Somatotopic arrangement

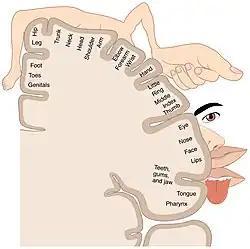
Precentral gyrus sensory homunculus

Somatotopy is the point-for-point correspondence of an area of the body to a specific point on the central nervous system. Typically, the area of the body corresponds to a point on the primary somatosensory cortex (postcentral gyrus). This cortex is typically represented as a sensory homunculus which orients the specific body parts and their respective locations upon the homunculus. Areas such as the appendages, digits, penis, and face can draw their sensory locations upon the somatosensory cortex. The areas which are finely controlled (e.g., the digits) have larger portions of the somatosensory cortex whereas areas which are coarsely controlled (e.g., the trunk) have smaller portions. Areas such as the viscera do not have sensory locations on the postcentral gyrus.